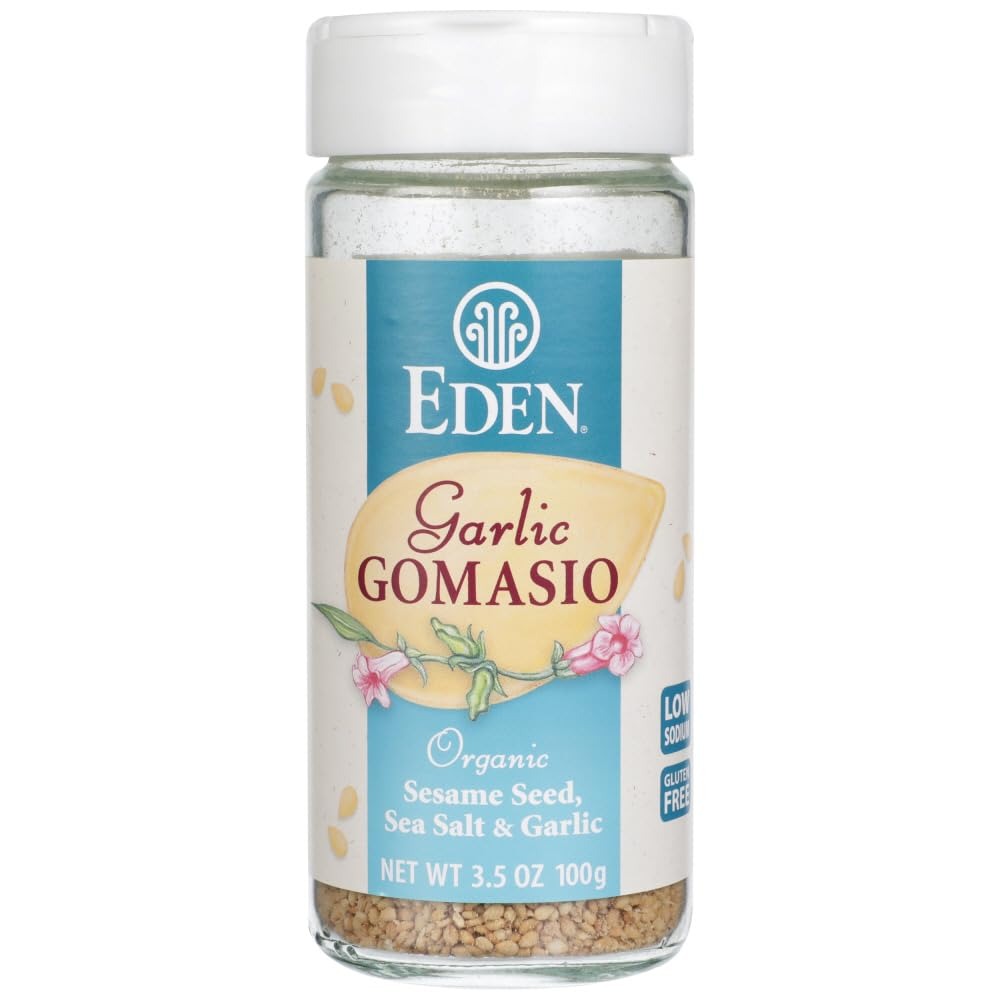
Item Name: Eden Foods Organic Garlic Gomasio - Sesame Salt, 3.5 Ounce - 6 per case6
Value: 21.0
Unit: Fl Oz

Price: 8.145